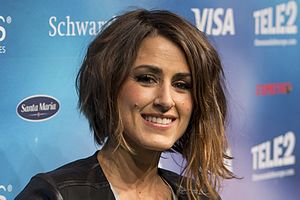
Barei
Barei
Barei er en spansk sangerinde som deltog for Spanien i Eurovision Song Contest 2016 med sangen Say Yay! og fik en 22. plads.